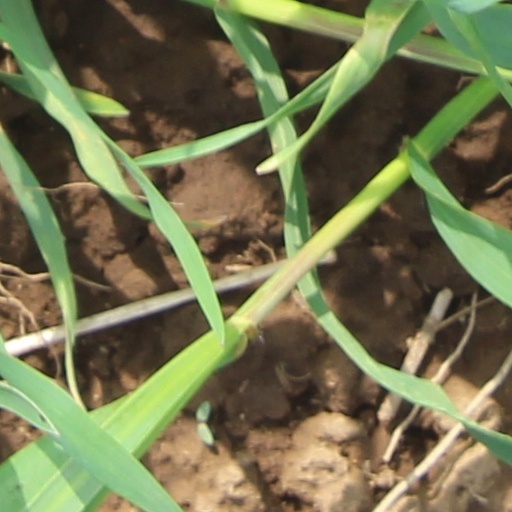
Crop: wheat